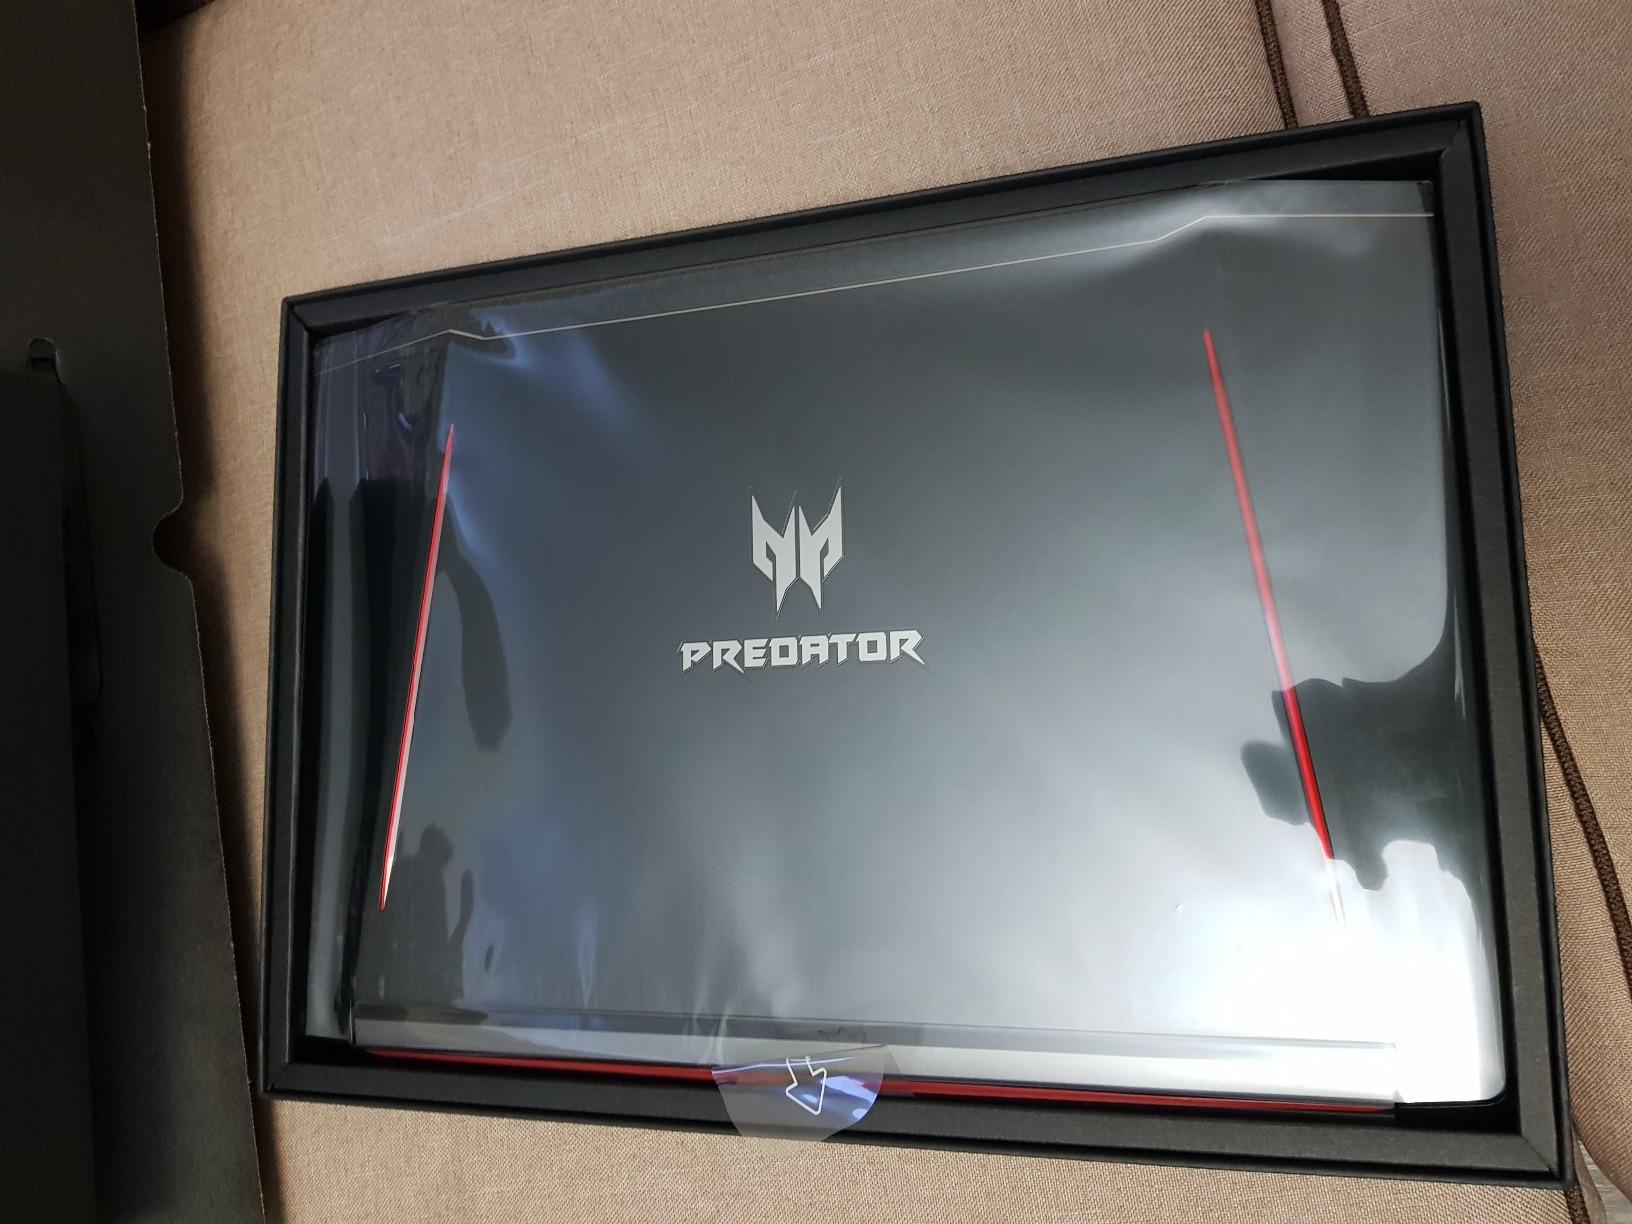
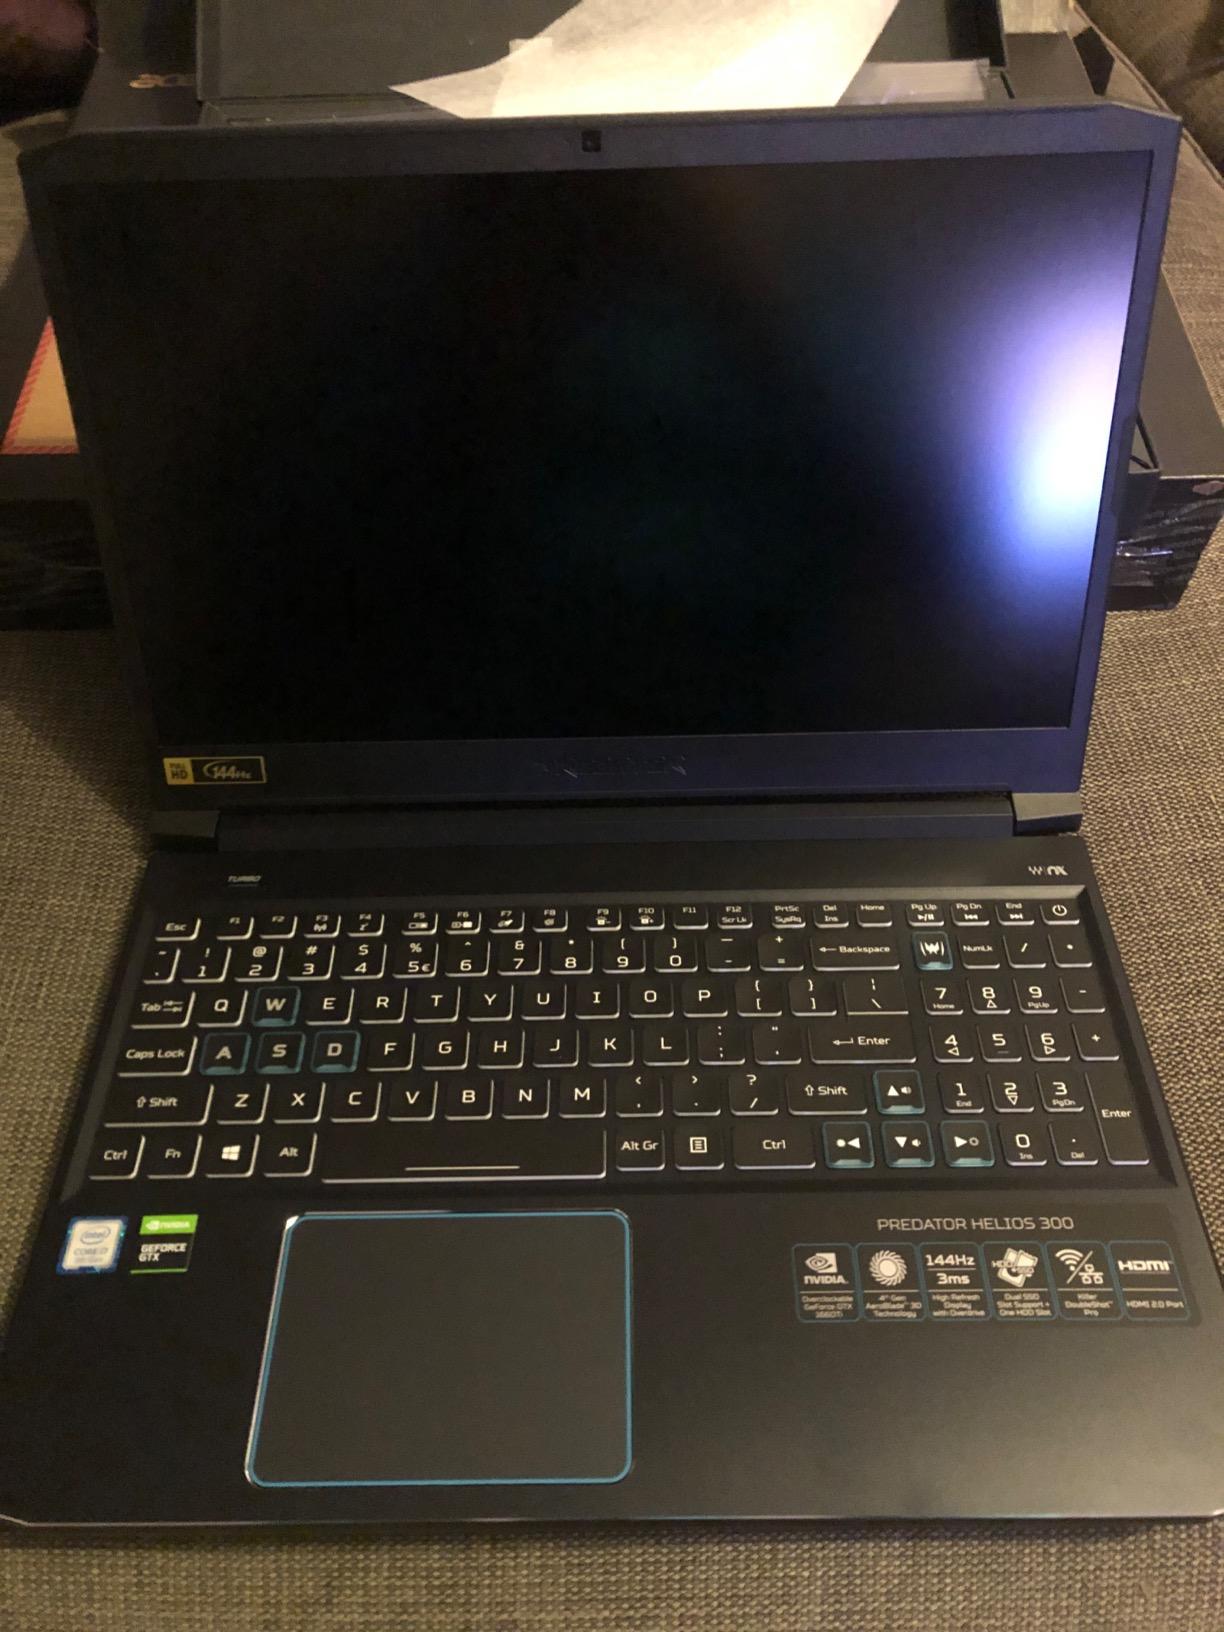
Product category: laptop
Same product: no